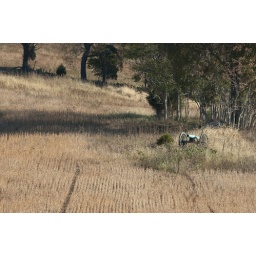
A lone cannon keeps the peace in a farm field near the observation tower at the end of the Bloody Lane